Metro-Goldwyn-Mayer

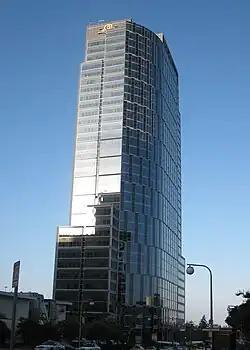
MGM Tower, former company headquarters highlighted by the famous Leo the Lion logo at the top

In 1952, as a settlement of the government's restraint-of-trade action, "United States v. Paramount Pictures, Inc." 334 US 131 (1948), Loews, Inc. gave up control of MGM. It would take another five years before the interlocking arrangements were completely undone, by which time both Loews and MGM were losing money. In 1956, Schary was ousted from MGM in another power struggle against the New York-based executives. Cost overruns and the failure of the big-budget epic "Raintree County" (1957) prompted the studio to terminate Schary's contract.